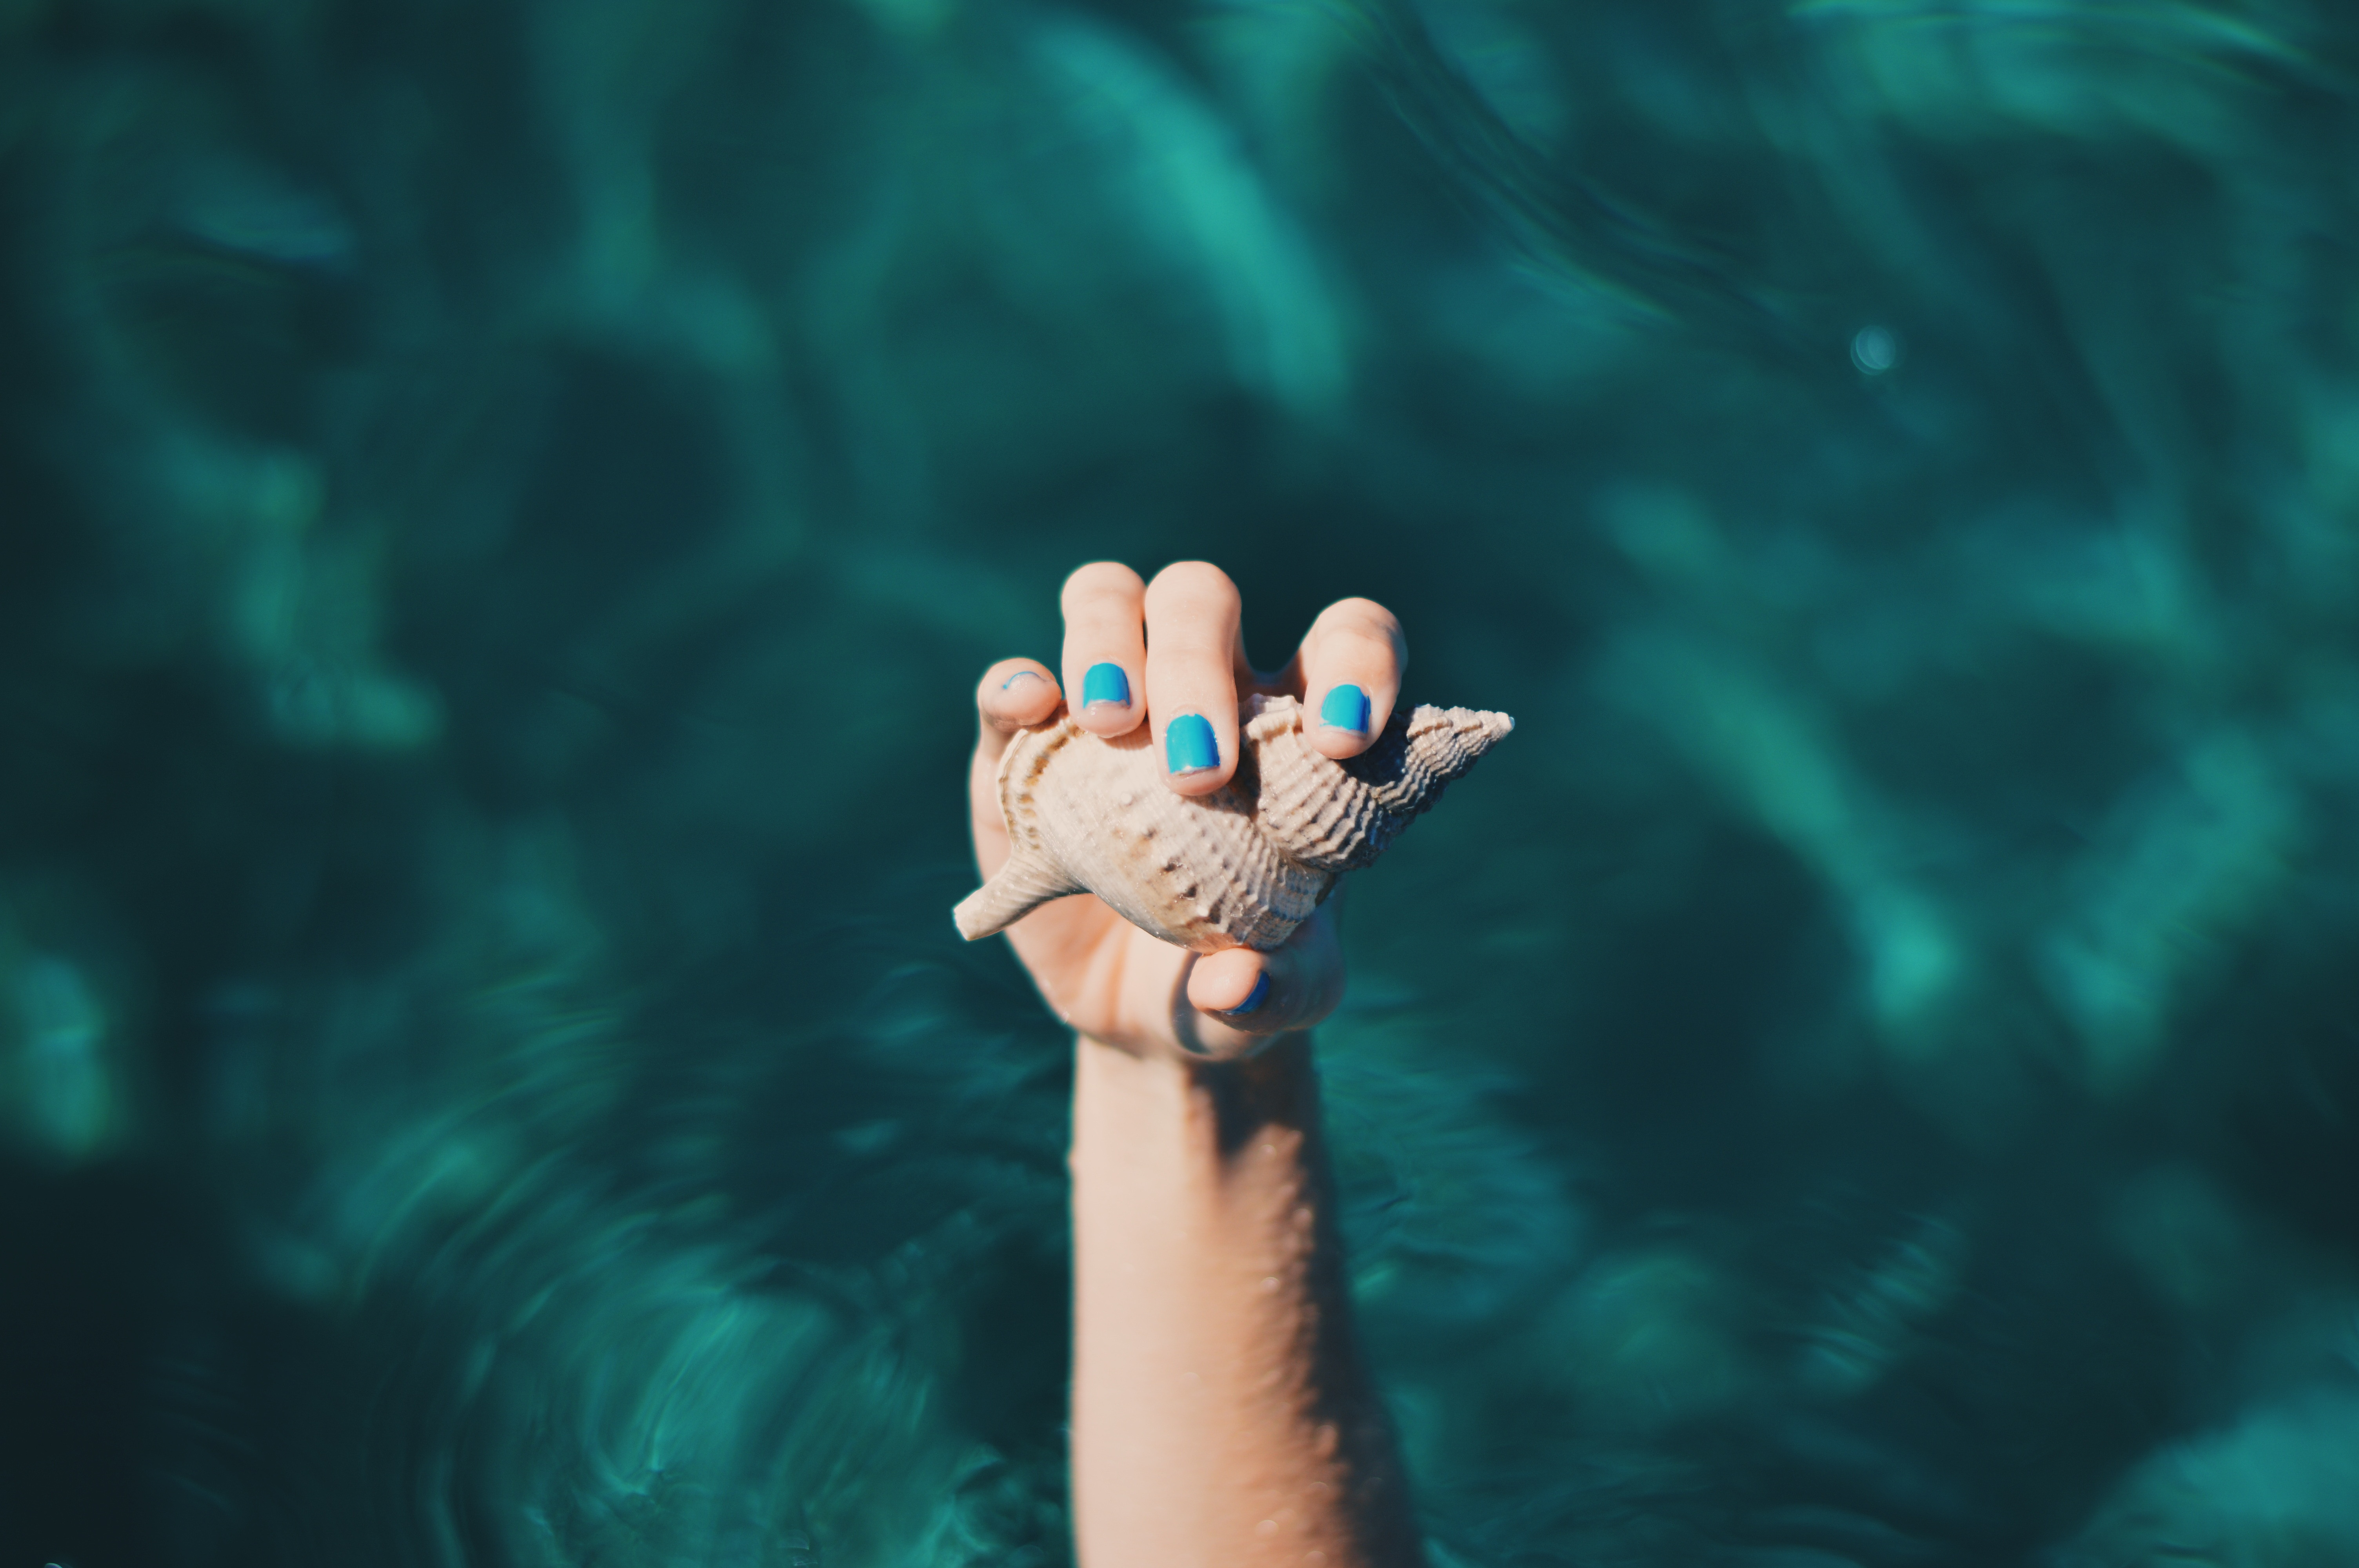
hand, sea, water, underwater, finger, blue, shell, nail polish, computer wallpaper